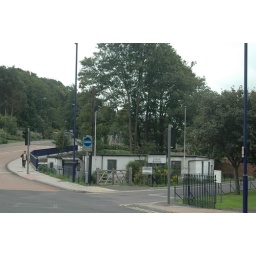
Only the ground floor of Hard's Mill remains - now used by RAFA.